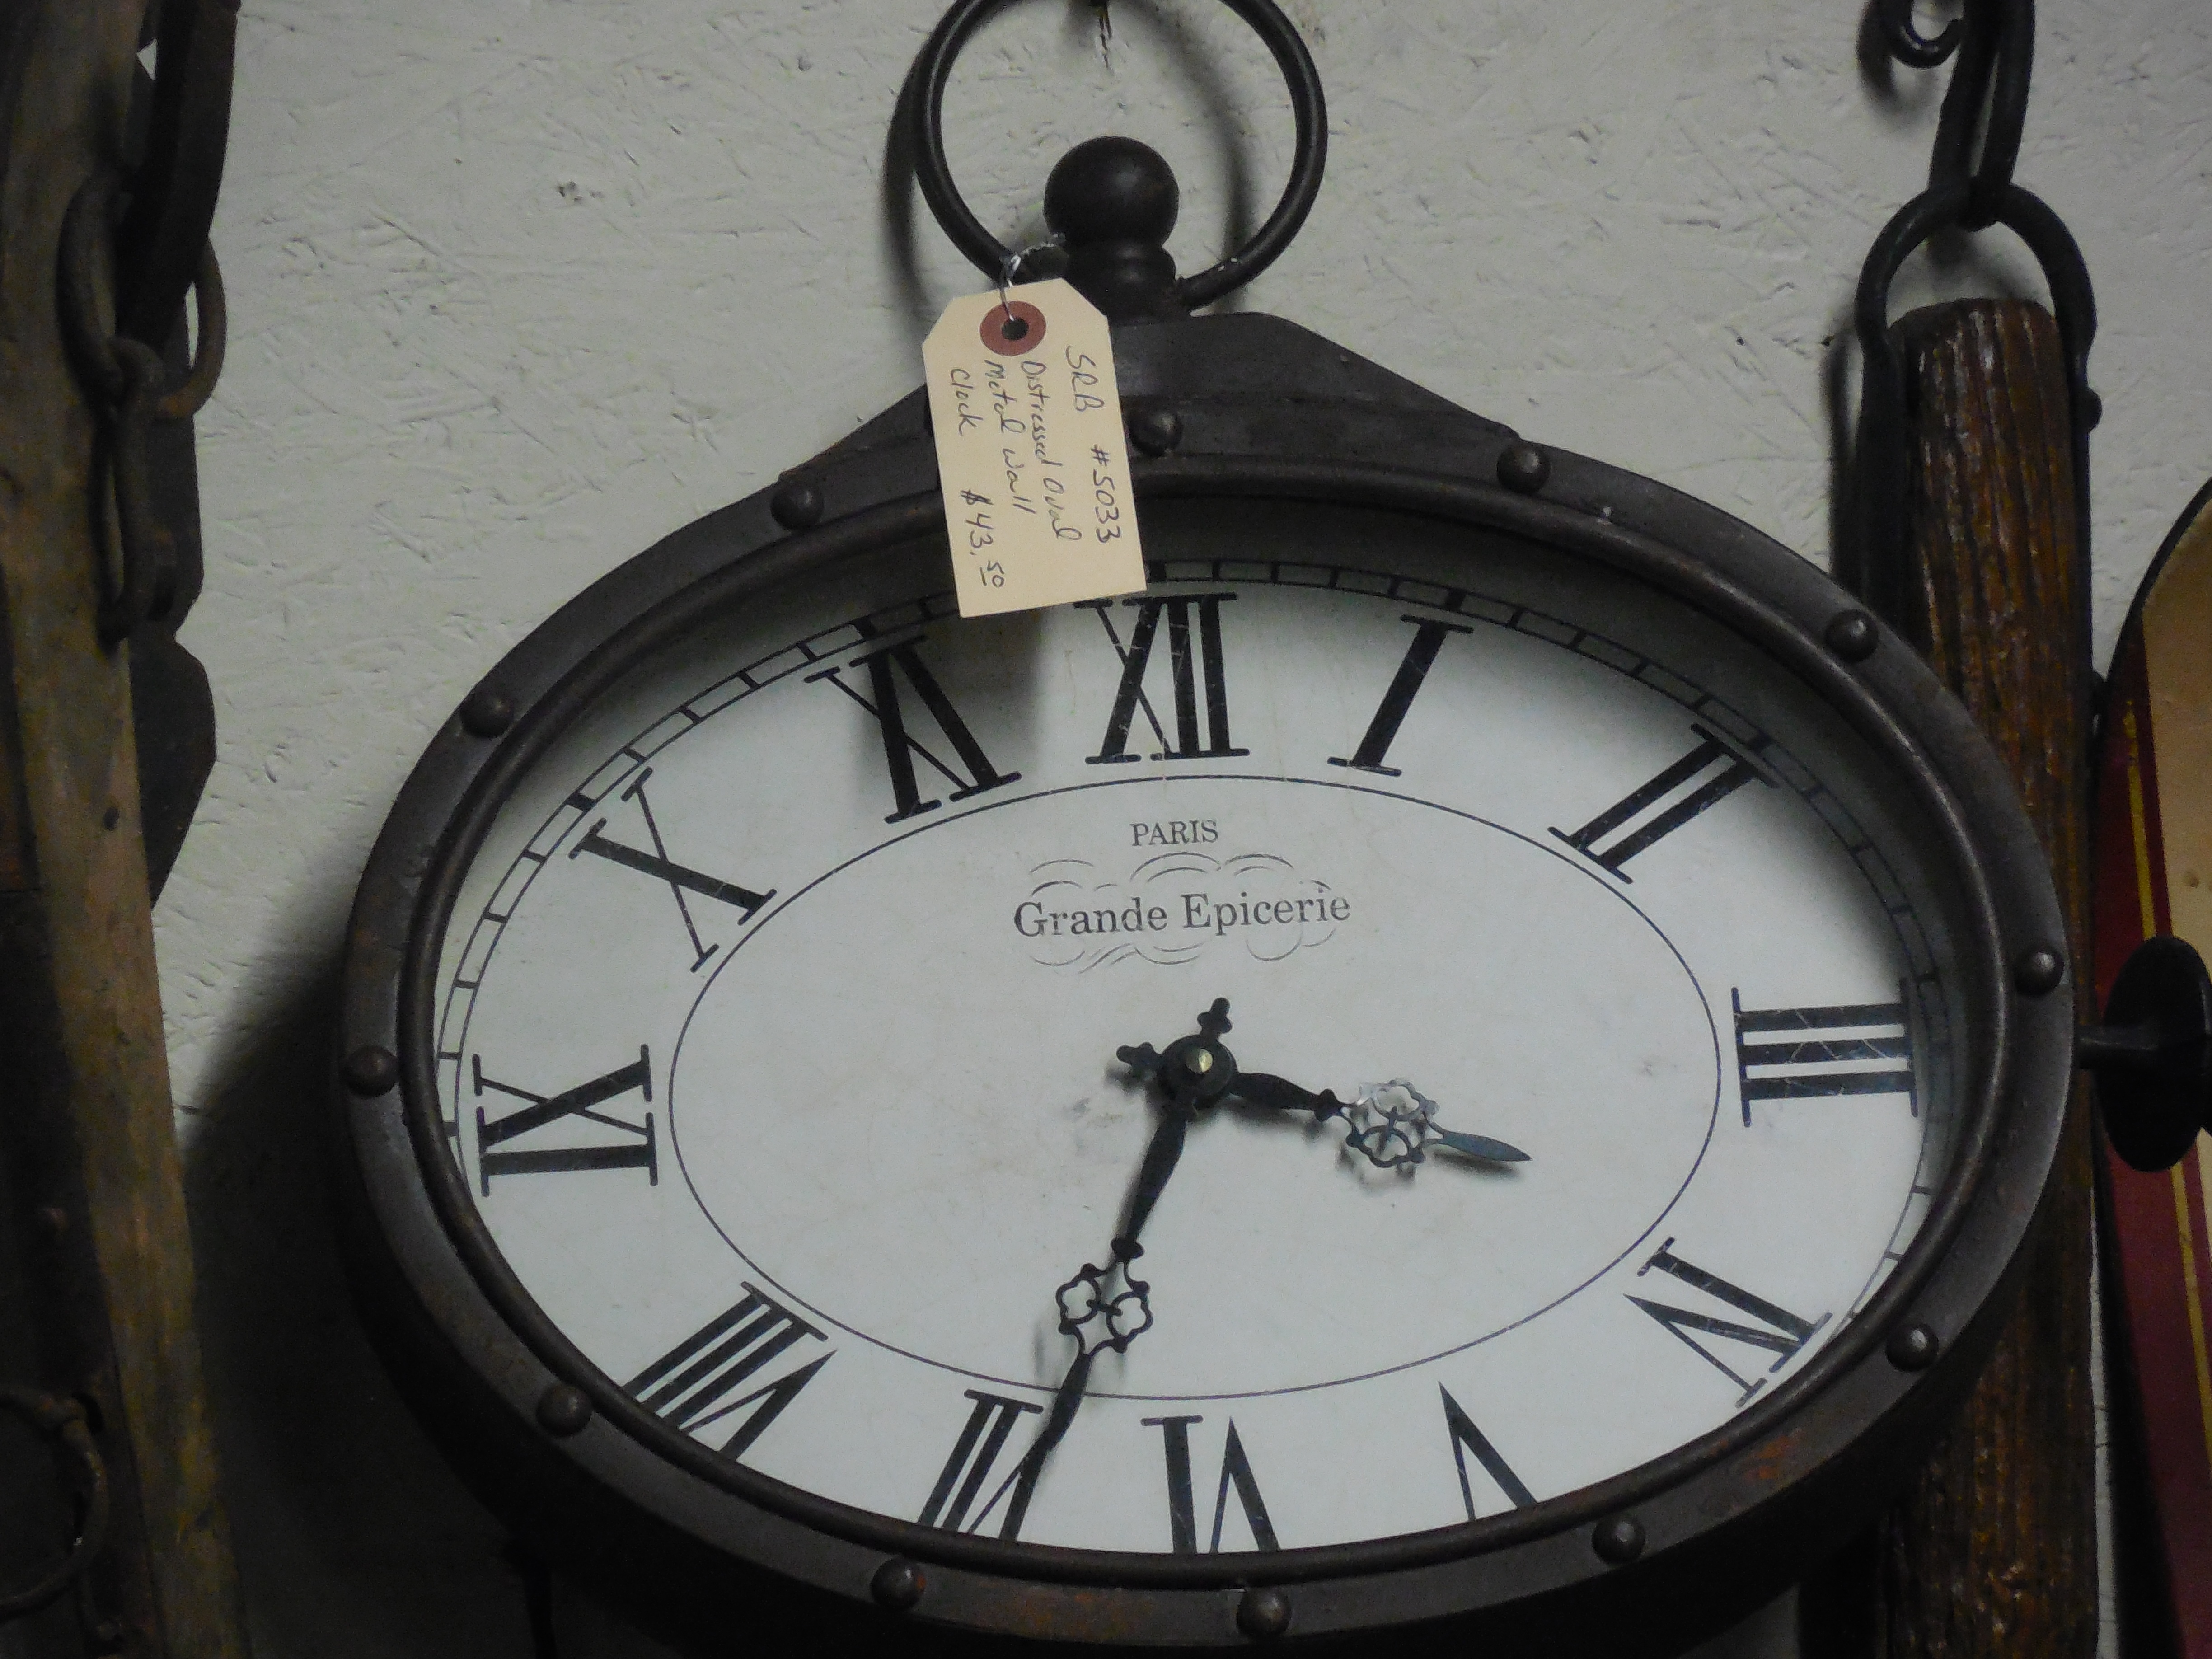
hand, white, vintage, antique, retro, clock, time, number, hour, old, decoration, symbol, frame, business, black, drum, decor, minute, dial, emblem, measurement, ornament, label, arrow, design, roman numerals, tag, style, classic, icon, border, second, premium, man made object, home accessories